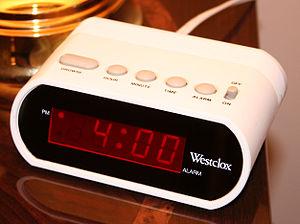
Un réveille-matin est un système qui émet un son à une heure pré-déterminée. On l'utilise généralement pour se réveiller le matin, d'où son nom. Il peut s'agir d'un appareil destiné à cet usage, généralement une horloge, ou d'autres appareils ayant une fonction réveille-matin tels que : la montre, le téléphone mobile, l'ordinateur, la télévision, la radio, etc.